University technical institute (France)

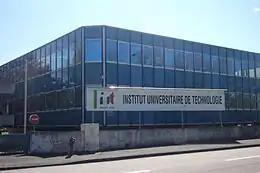
A University Technical Institute ("IUT") in Vesoul, France.

A university technical institute or IUT is a type of post-secondary vocational college in France, similar to the "yrkeshögskolan" in Sweden.